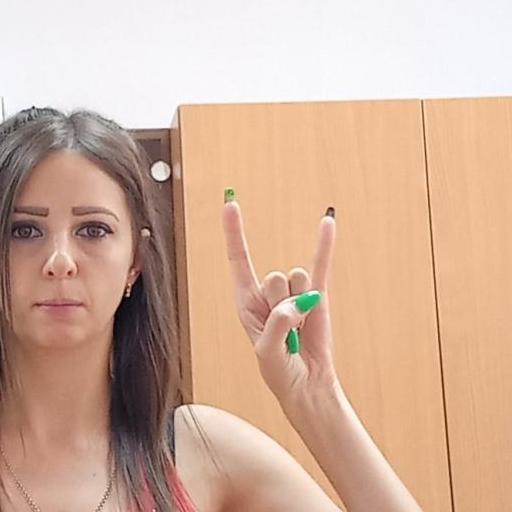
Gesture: rock